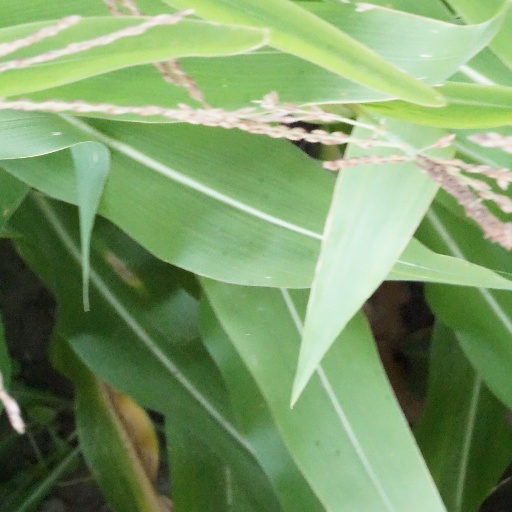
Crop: maize; corn